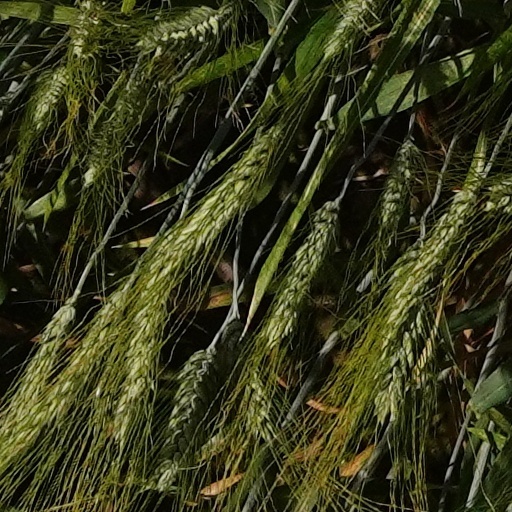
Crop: wheat